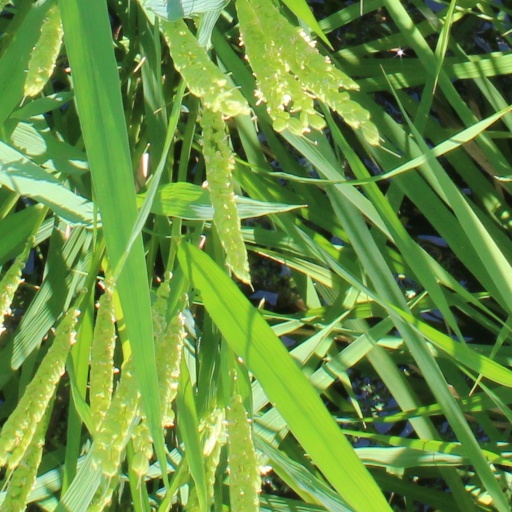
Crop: rice